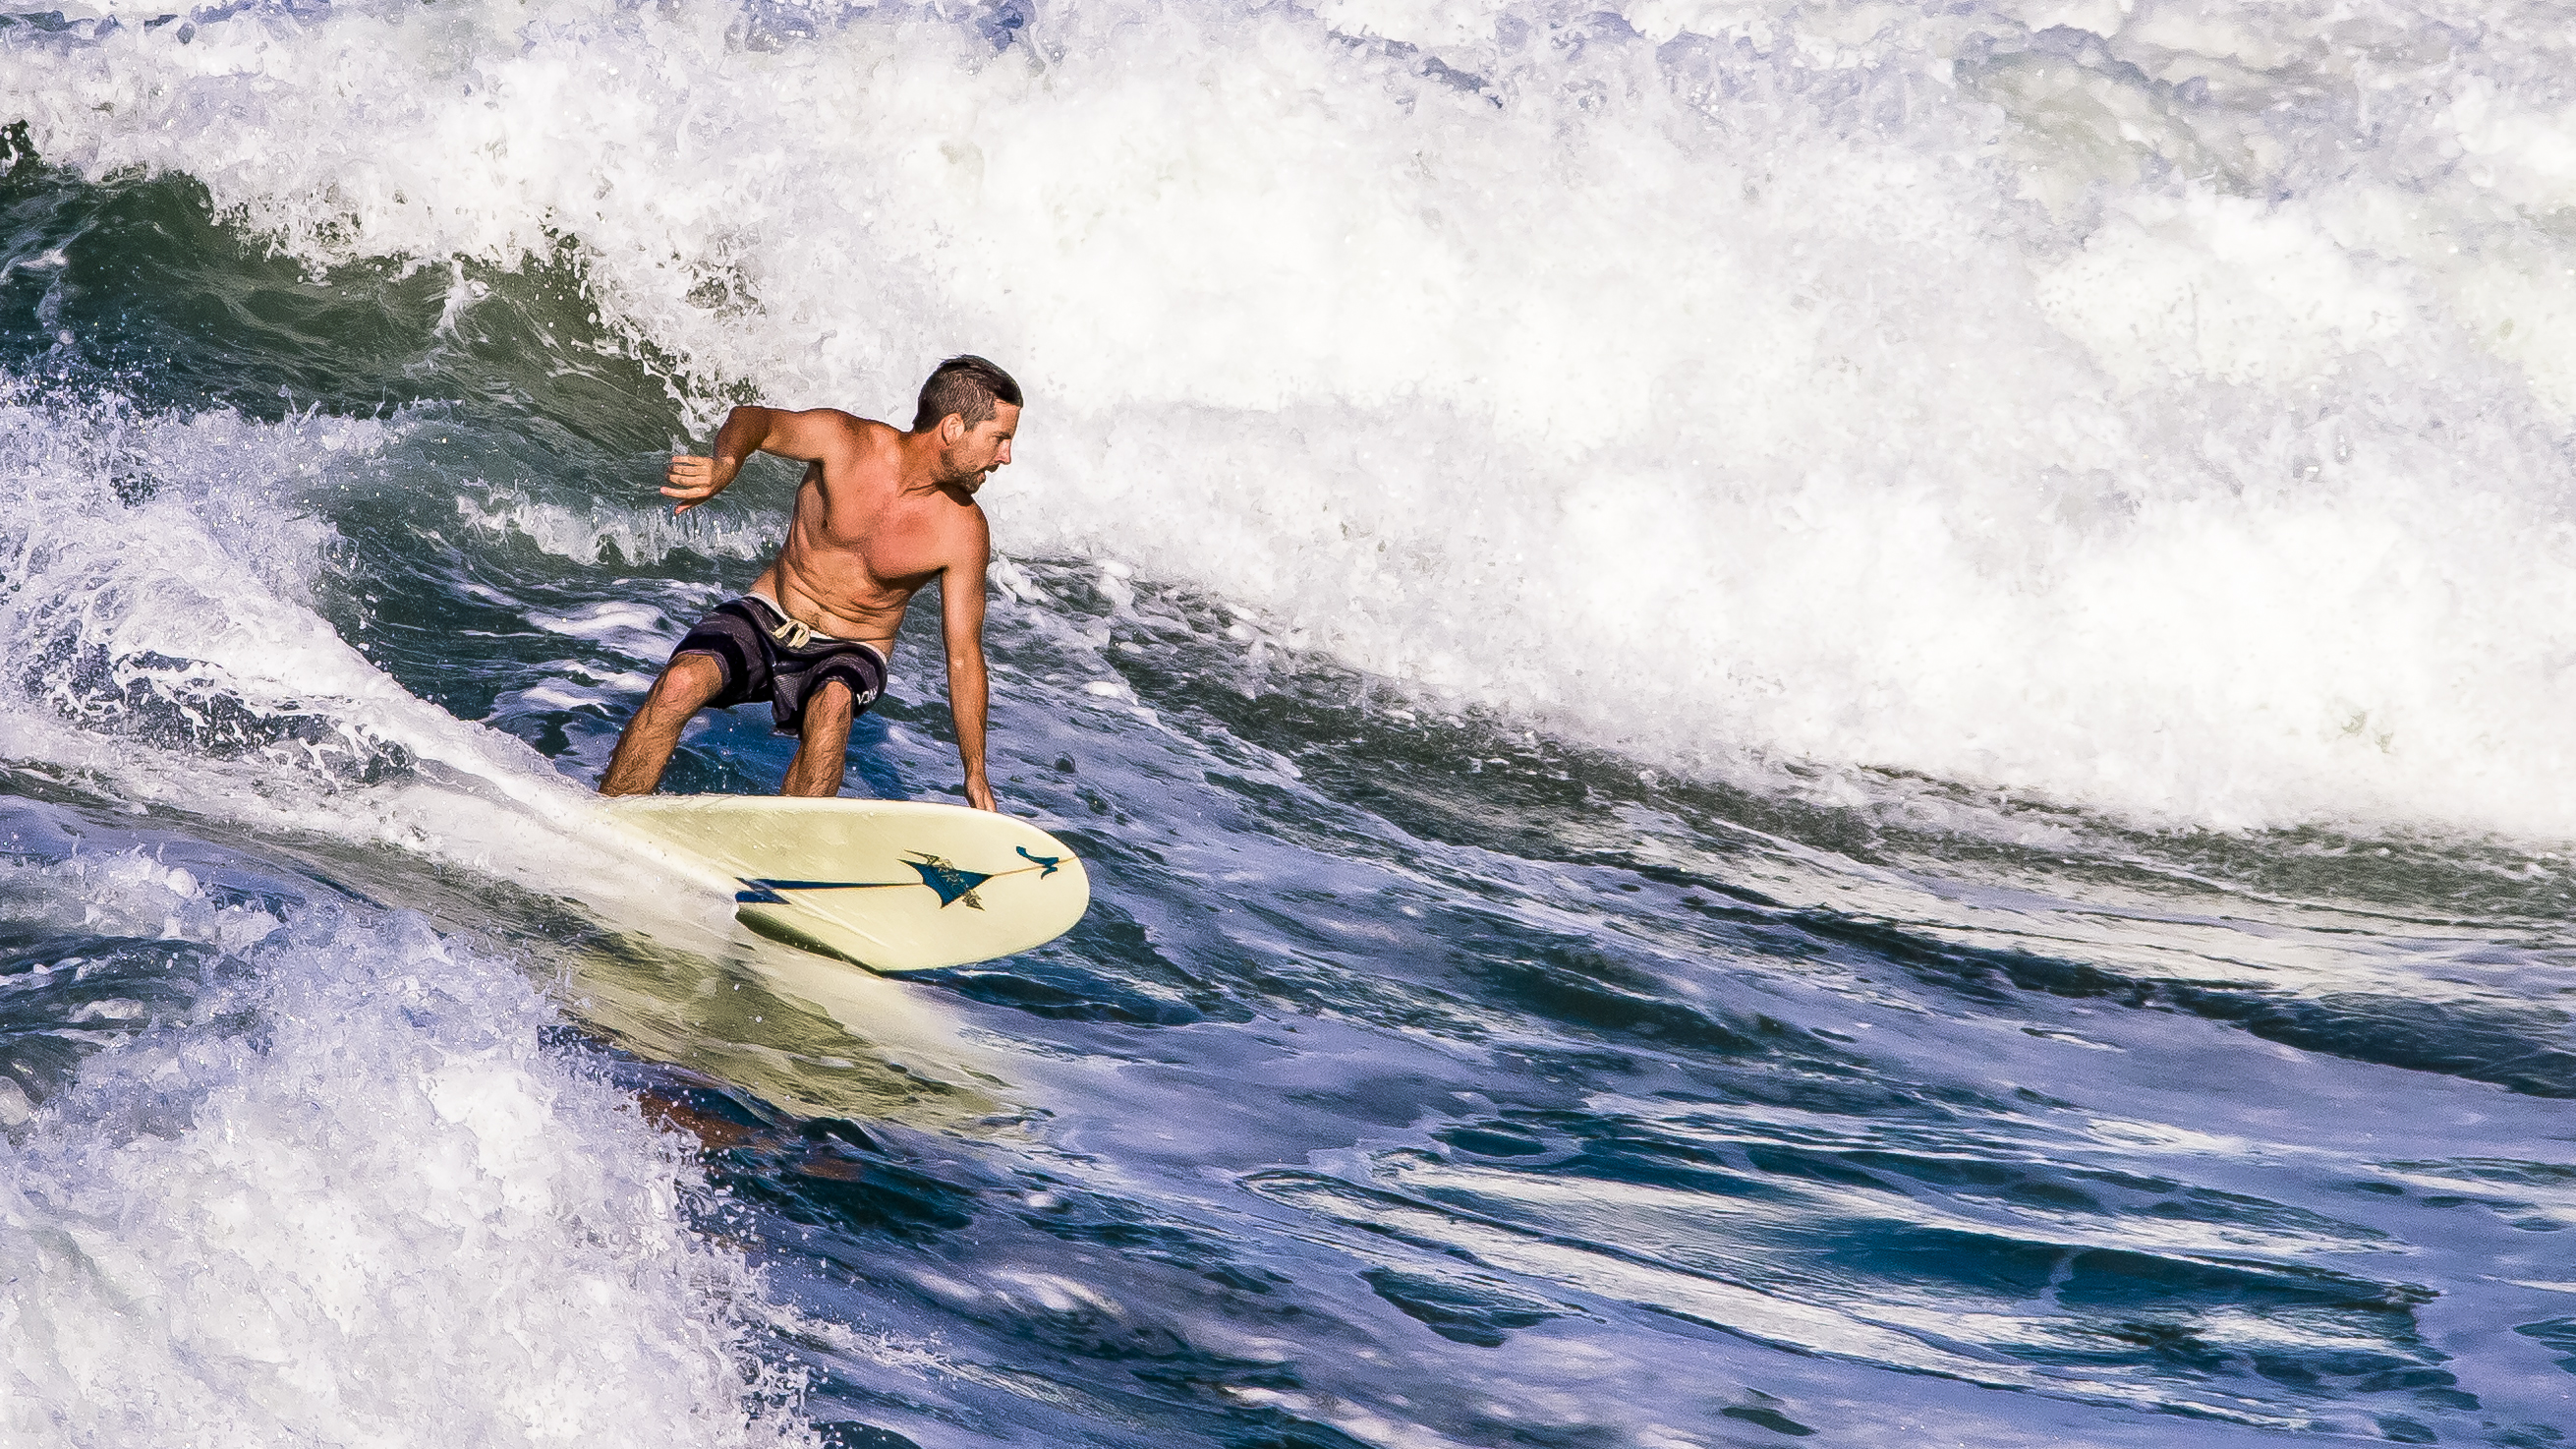
man, beach, sea, water, sport, wave, city, pier, surf, surfing, splash, usa, surfboard, extreme sport, california, carve, creativecommons, sports, shorts, autofocus, surfers, huntington, trick, water sport, wind wave, boardsport, surfing equipment and supplies, surface water sports, bodyboarding, wakesurfing